Virsikirja

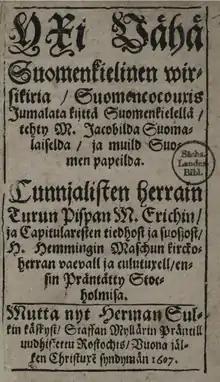
Title page of . Rostock, Stephan Möllemann, 1607.

The hymnal currently in use was approved in the synod in both Finnish and Swedish version in 1986 and taken into use on Advent 1987. After 2000, a liturgical supplement was added. In 1993 a version of the hymnal in Sámi language was also published.